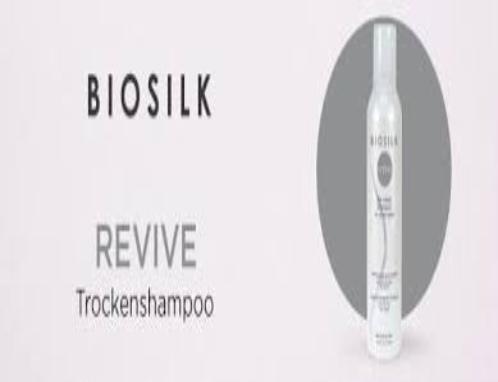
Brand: Biosilk
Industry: Necessities